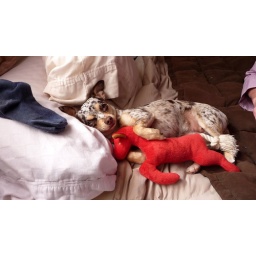
Paprika loves to sleep in late with her red horse toy!